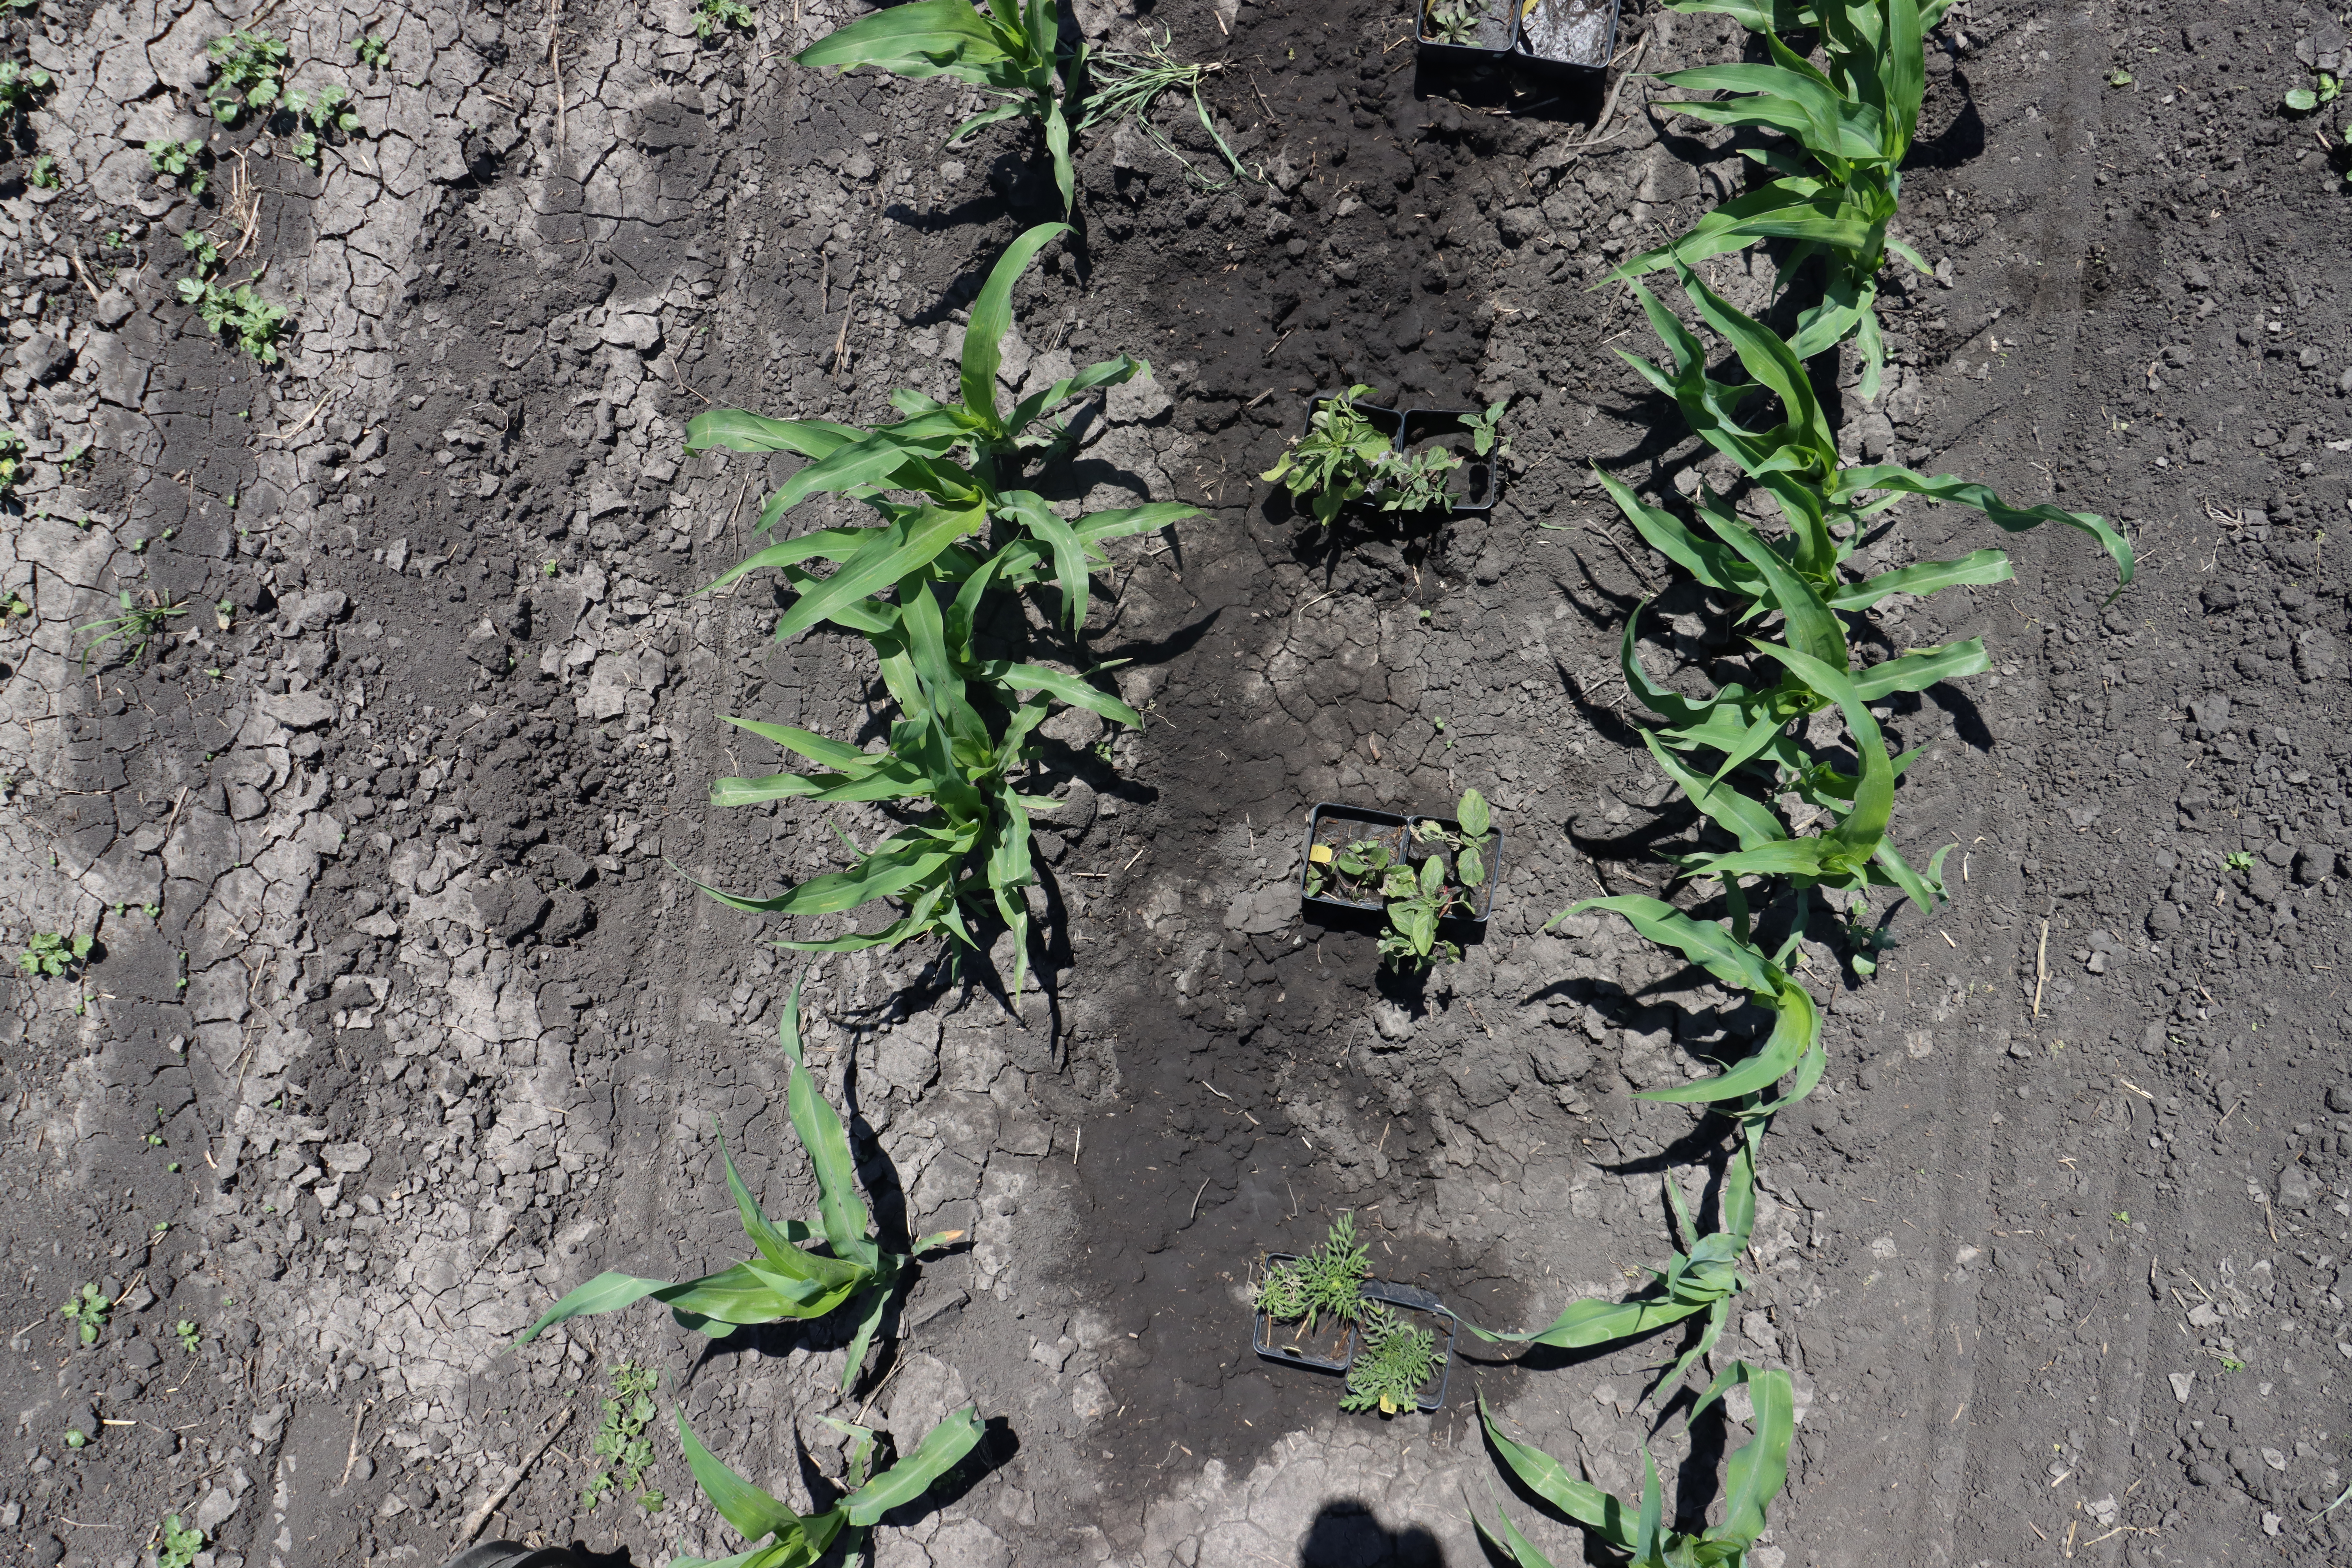
Crop: Corn
Objects: Corn, Corn, Corn, Corn, Corn, Corn, Corn, Corn, Redroot Pigweed, Redroot Pigweed, Redroot Pigweed, Redroot Pigweed, Redroot Pigweed, Ragweed, Ragweed